William J. Snow

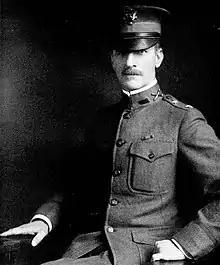
From 1920's "F.A.C.O.T.S.: The Story of the Field Artillery Central Officers Training School, Camp Zachary Taylor, Kentucky"

After the war, Snow continued to serve as the chief of field artillery, and the position was codified by law in 1920. He served until retiring in 1927, and oversaw the artillery branch's postwar reorganization, including the beginning of testing and experimentation to determine how to transition from horse drawn equipment to mechanized, and modernize processes for directing and controlling indirect fire to improve speed and accuracy.